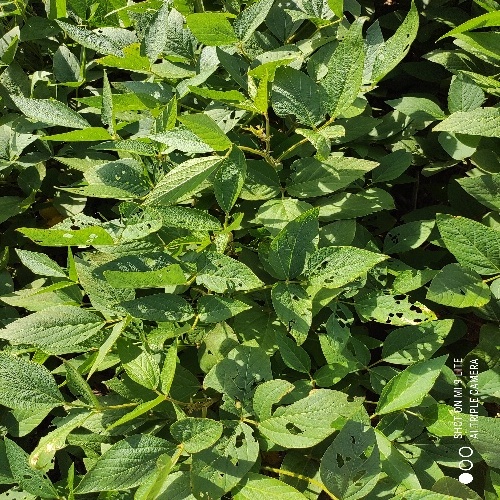
Label: Caterpillar